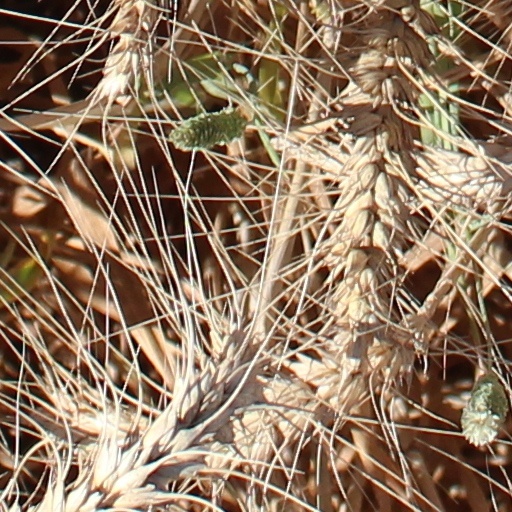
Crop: wheat